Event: Ecuador Earthquake
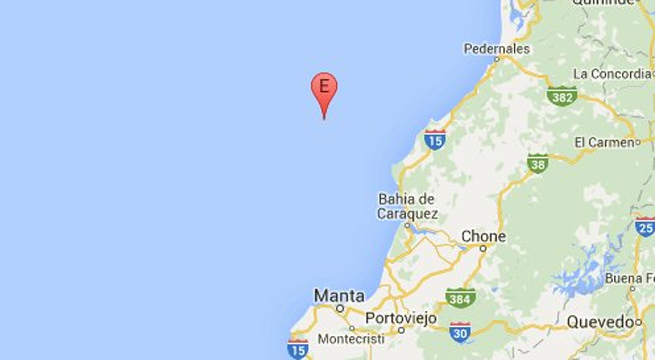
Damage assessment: no_damage